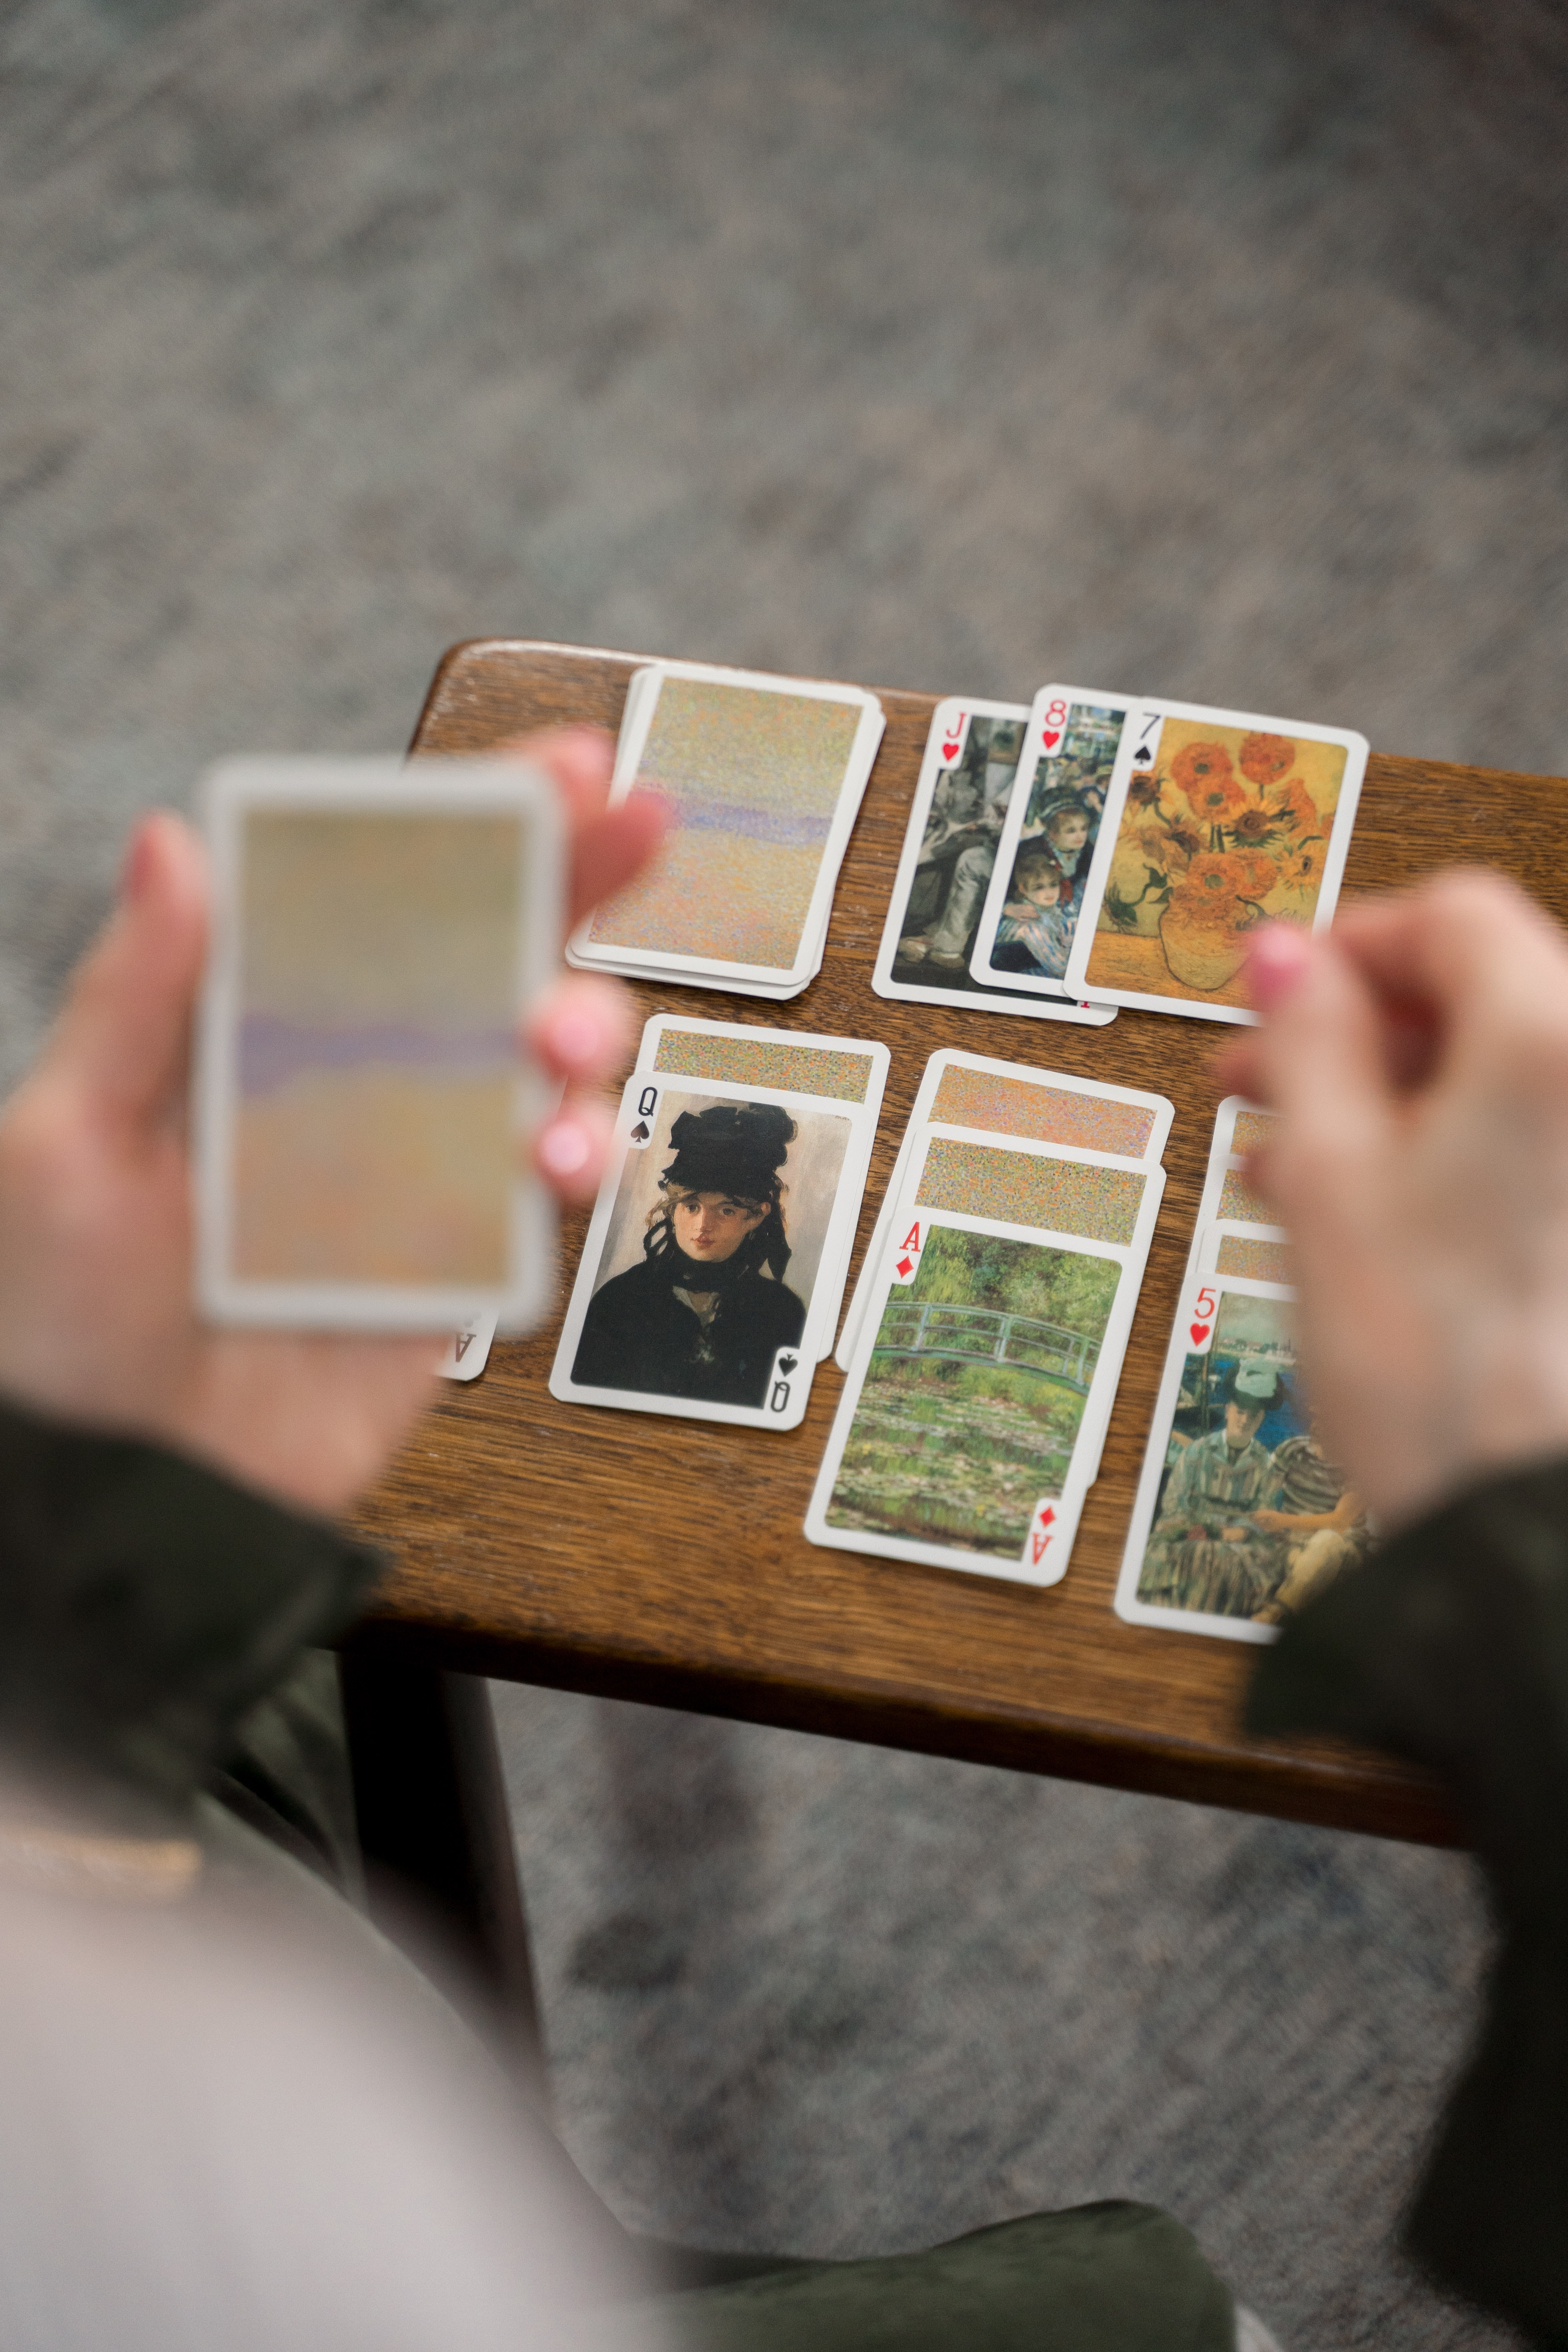
game, hand, art, wood, publication, font, recreation, tree, visual arts, plant, room, games, paper, paper product, painting, illustration, collection, nail, cash, grass